Buick Gran Sport

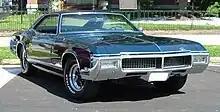
1968 Riviera GS

GSX / GSX Stage 1 was Buick's contribution to the Classic era American Muscle car list, based on the GS455 which was in turn based on the Skylark platform adding an appearance, performance and handling package available starting in the 1970 model year. The GSX Performance and Handling package was a $1,100 option on the GS455 ($ in dollars ) in addition to the listed retail price of $3,098 ($ in dollars ) for the Buick Gran Sport which the GSX was based. The GSX was Buick's attempt to increase showroom traffic on a newly designed Skylark body style for 1970 which started off slow but sales improved. The GSX was Buick's answer to Pontiac's GTO Judge, Oldsmobile's 4-4-2 W-30, and Chevrolet's Chevelle SS. Buick advertised it as "A Brand New Brand Of Buick" and "Another 'Light Your Fire' Car From Buick". It came standard with a 455ci engine with or without the optional Stage 1 performance engine upgrades during the first year of release. Although near the top of GM's brand hierarchy, the GSX hardtop's basic bodyshell was the same as the lower-priced 1970 Chevrolet Chevelle but with differing guards, grille, bumpers, doors, etc., while Pontiac and Oldsmobile midsize hardtop coupes shared a slightly different body.